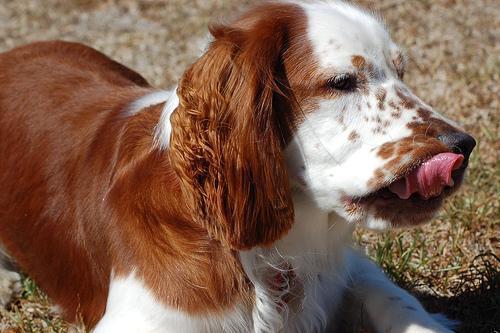
Welsh_springer_spaniel